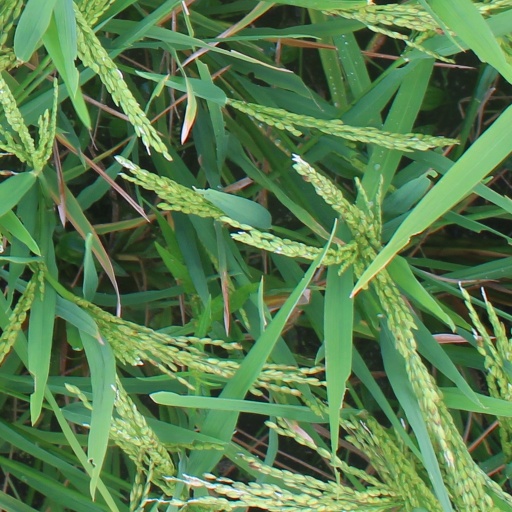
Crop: rice